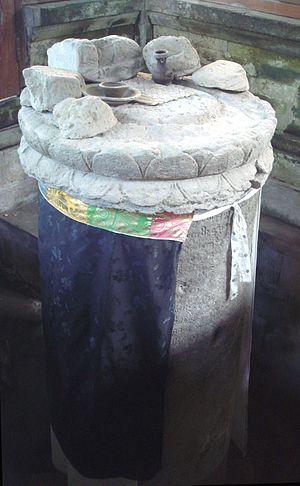
Le royaume de Bali est une succession de royaumes hindous-bouddhistes ayant eu, au fil de l'Histoire, le contrôle de tout ou partie de l'île de Bali dans les petites îles de la Sonde en Indonésie.
Bali est une île du Sud de l'Indonésie située entre les îles de Java et de Lombok. Elle fait partie des petites îles de la Sonde. Sa superficie est de 5 637 km². La population de l'ensemble des îles de la province de Bali était de 3 890 000 habitants en 2010, soit une densité de 690 habitants/km². Administrativement, l'île fait partie de la province du même nom et accueille sa capitale, Denpasar, dans le sud de l'île.
Sanur est une kelurahan de la province de Bali en Indonésie.
L'histoire de Bali couvre une période s'étendant du Paléolithique à nos jours. Elle est nécessairement liée à celle des îles voisines et plus généralement, de l'archipel indonésien. En particulier, Bali a une histoire commune avec l'Est de Java au moins à partir du XIᵉ siècle, avec l'avènement du roi Airlangga dont le père, le prince Udayana, était balinais, jusqu'à 1770, date à laquelle le dernier prince de Blambangan, vassal des rois balinais, se convertit à l'islam sous la pression des Hollandais de la VOC, qui souhaitait soustraire l'est de Java à l'influence balinaise.